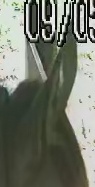
Face region: ears (position_of_ears)
Pain indicator: not_present